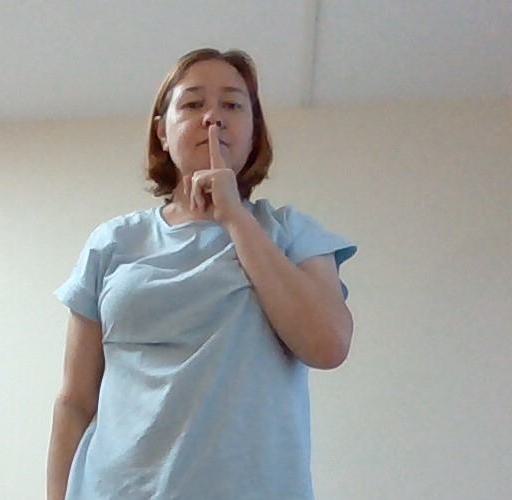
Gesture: mute